Thomas Drake Tyrwhitt-Drake

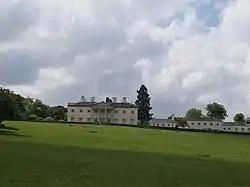
Shardeloes - the Drake family seat

Thomas Drake was born on 14 January 1749 the second but oldest surviving son of William Drake, MP for Amersham from 1746 to 1796, and his wife Elizabeth, daughter of John Raworth of London. He was educated at Westminster School and Brasenose College, Oxford. His elder brother was William Drake, who predeceased their father. Thomas adopted the surname Tyrwhitt in 1776 in order to inherit the estates of his cousin Sir John de la Fountain Tyrwhitt, 6th Baronet, and then the additional surname of Drake in 1796 when his father died.